3rd bridge

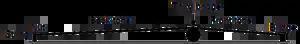
3rd bridge preparation, the front and the back tone are in a reciprocal relationship and known as the "bi-tone"

On a standard guitar, the string is held above the soundboard by two nodes: the "nut" (near the headstock) and the "bridge" (near the player's right hand on a standard guitar). A player sounding a note on a standard guitar vibrates a single portion of the string (between the nut and the bridge or between their fretting finger and the bridge).